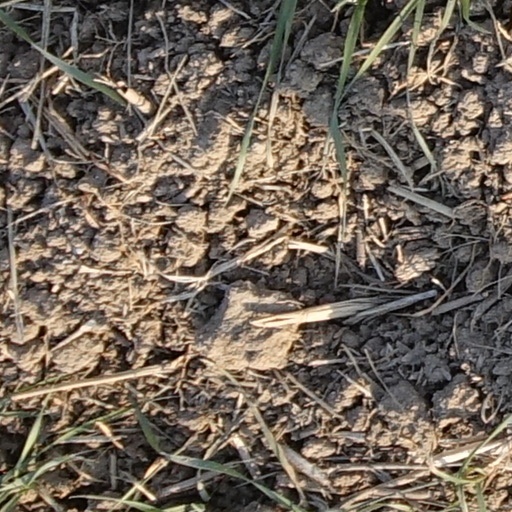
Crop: wheat